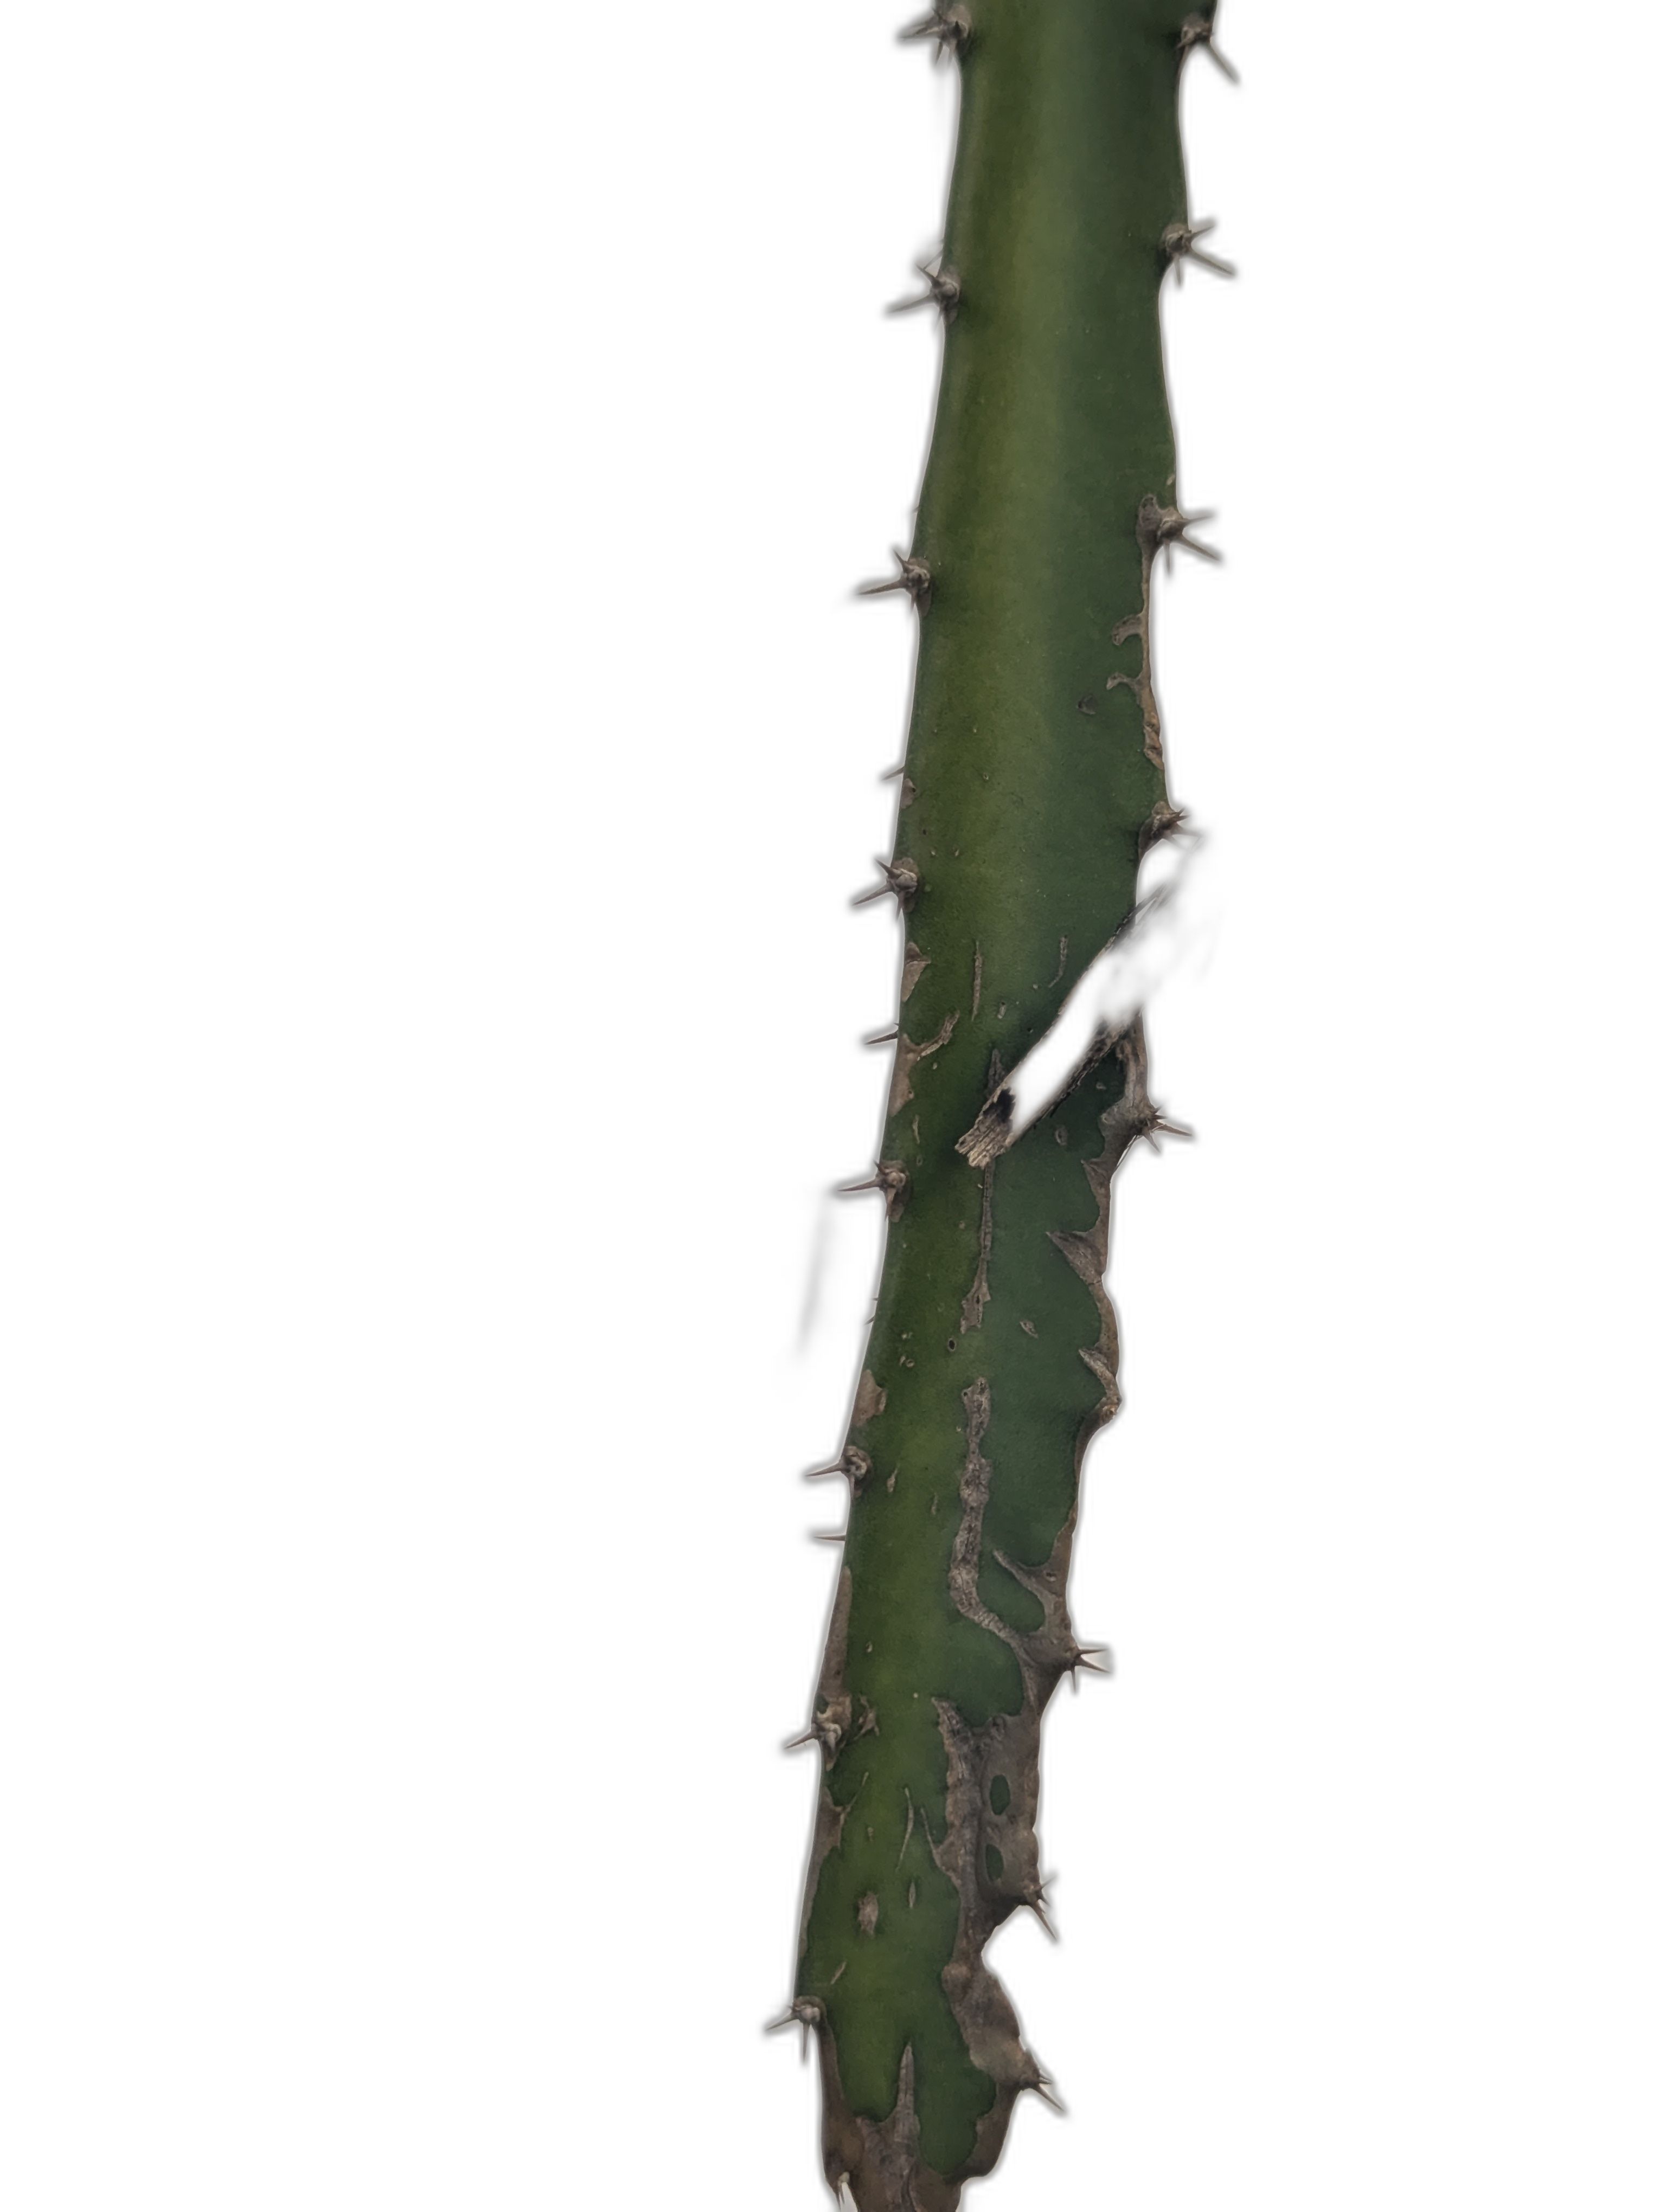
Label: Good leaf